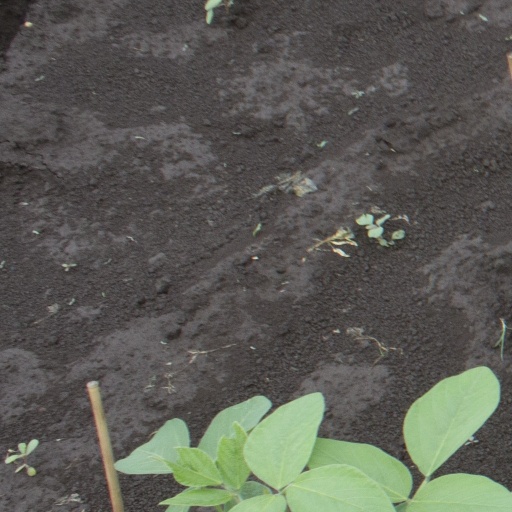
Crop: soybean